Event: Nepal Earthquake
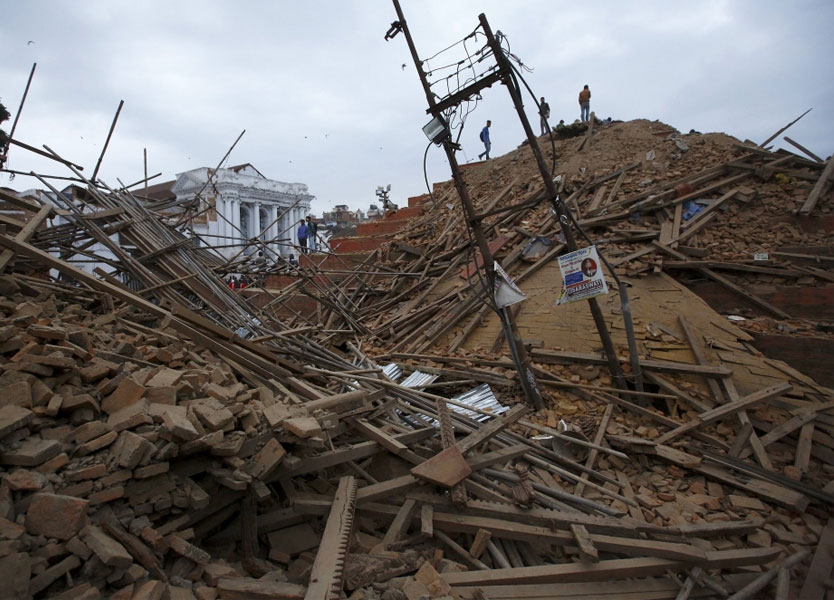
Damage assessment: damage